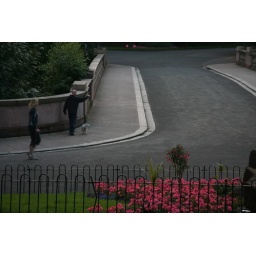
People in Kelvingrove. The man is walking away with his dog. His dog was going crazy chasing after the dog.